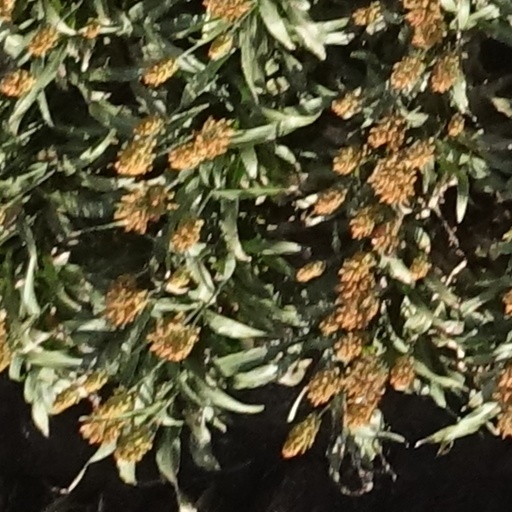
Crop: sorghum